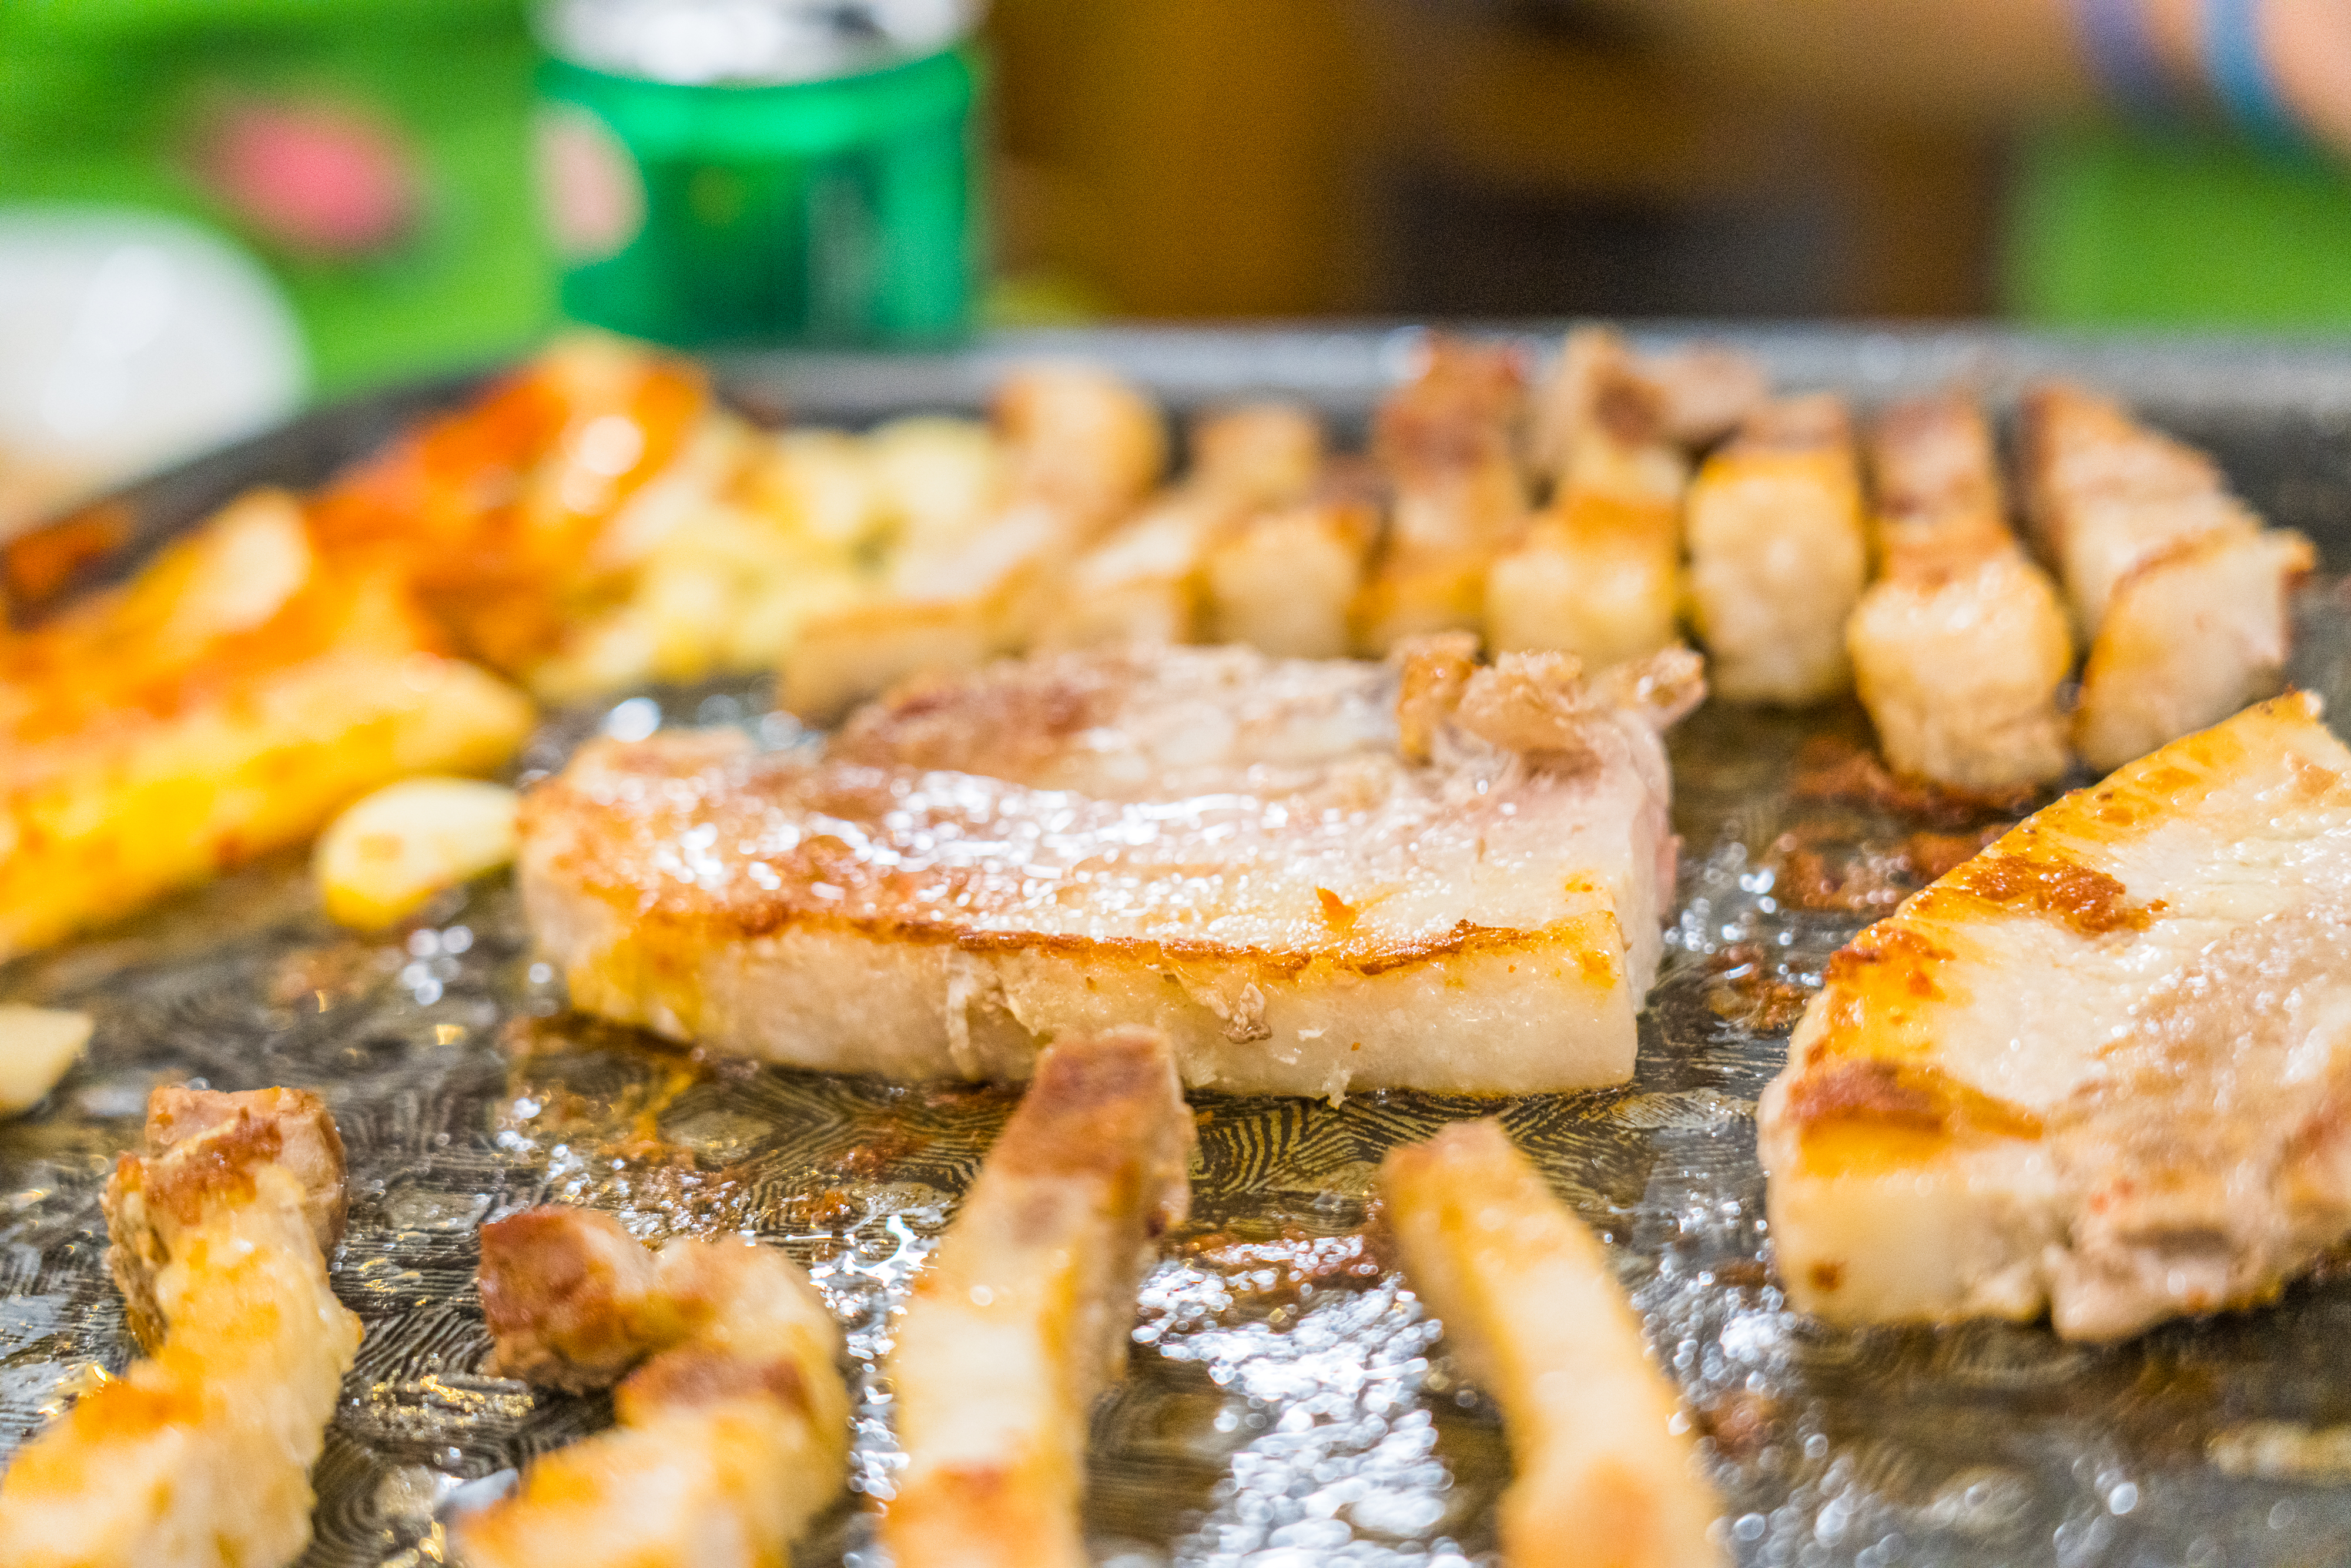
vietnamese, Korean restaurant, pork belly, pork, pork roast, korean food, food, cuisine, ingredient, dish, breakfast, recipe, finger food, cooking, plate, tin can, beverage can, comfort food, fast food, snack, meat, meal, delicacy, vegetarian food, supper, aluminum can, animal product, side dish, american food, baked goods, grilling, barbecue grill, brunch, turkish food, russian food